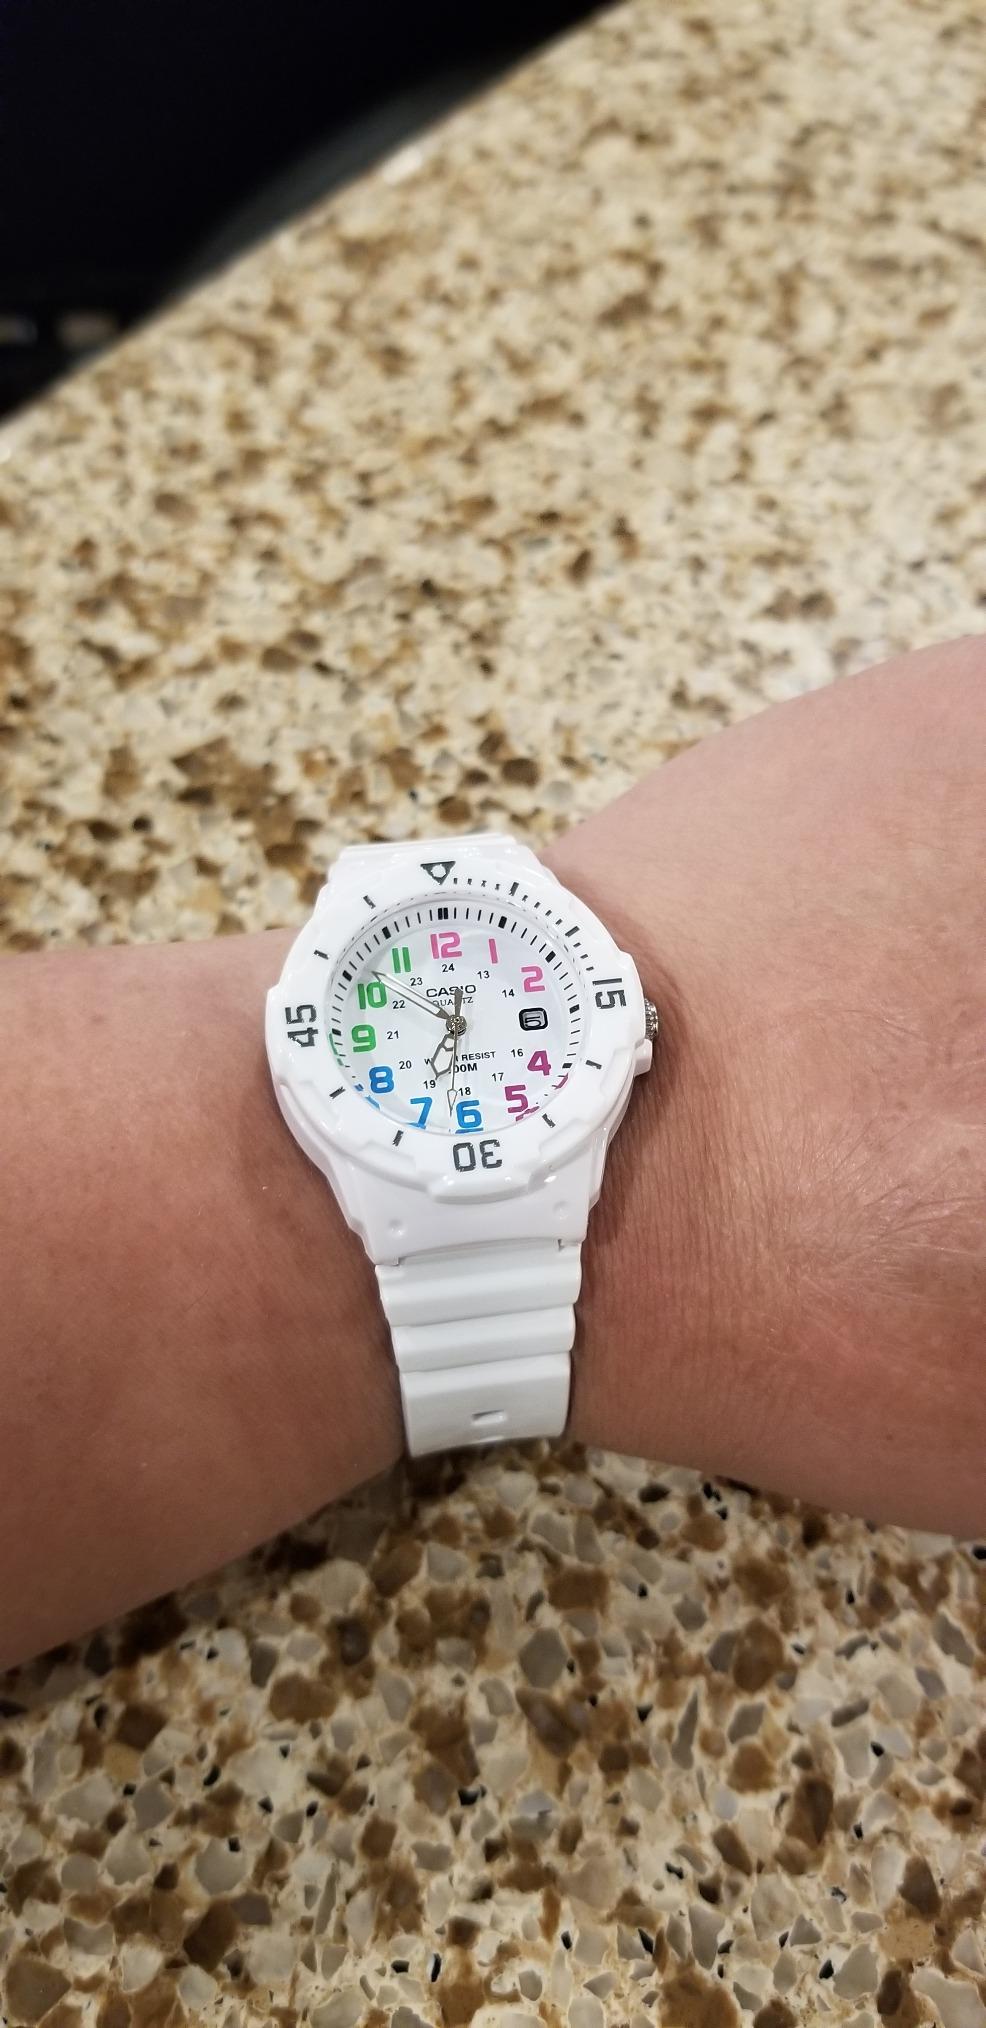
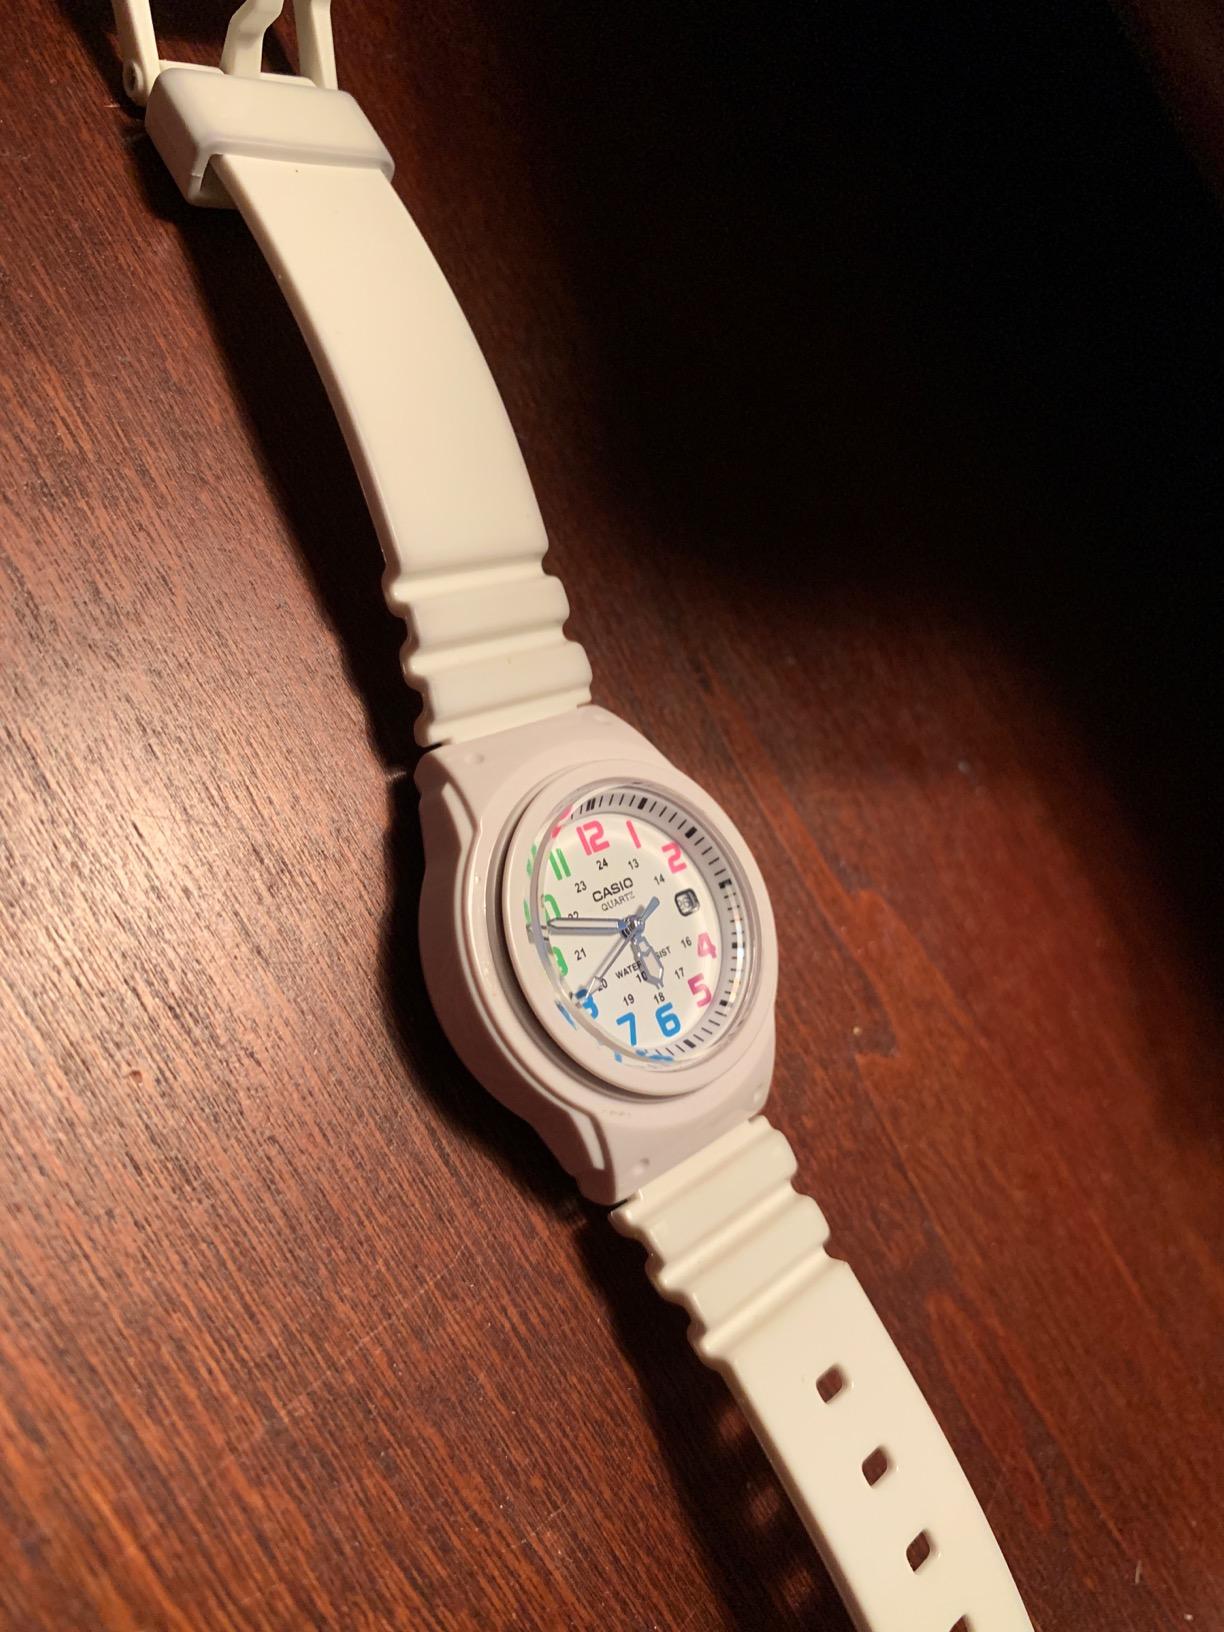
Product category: accessories_watch
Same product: yes